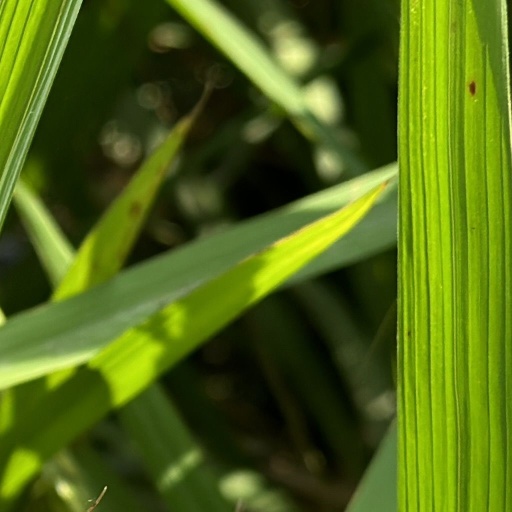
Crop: rice